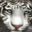
Label: tiger